St. George's Hall, London

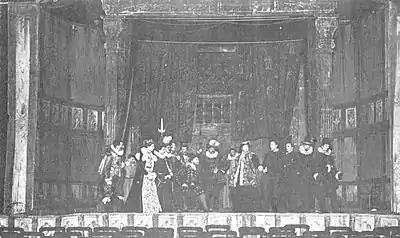
The court scene from William Poel's production of "Hamlet" in 1881

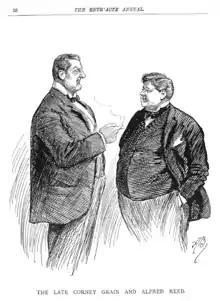

At the hall Gilbert Arthur à Beckett presented "Two Foster Brothers", composed by Alfred Cellier (1877), and "Once in a Century", with music by Vivian Bligh. Henry Pottinger Stephens wrote his first burlesque, "Back from India" for the hall in 1879, as well as "Hobbies" in 1885, with William Yardley and music by George Gear. "Cherry Tree Farm" and "All at Sea" played in 1881. The same year, William Poel produced his "Hamlet". In the early 1880s, Eric Lewis sometimes substituted at the Hall for Corney Grain. Herbert Gardiner wrote "A Night in Wales" (1885) for the hall with music by Corney Grain. Alfred J. Caldicott wrote a number of pieces for the hall, including "A Treasure Trove", "A Moss Rose Rent" (1883), "Old Knockles" (1884), "In Cupid's Court" (1885), "The Friar" (1886), "Tally Ho" (1887), "Wanted, An Heir and The Boson's Mate" (1888), "John Smith" (1889), "The Old Bureau" (1891), and "An Old Pair" (1893).